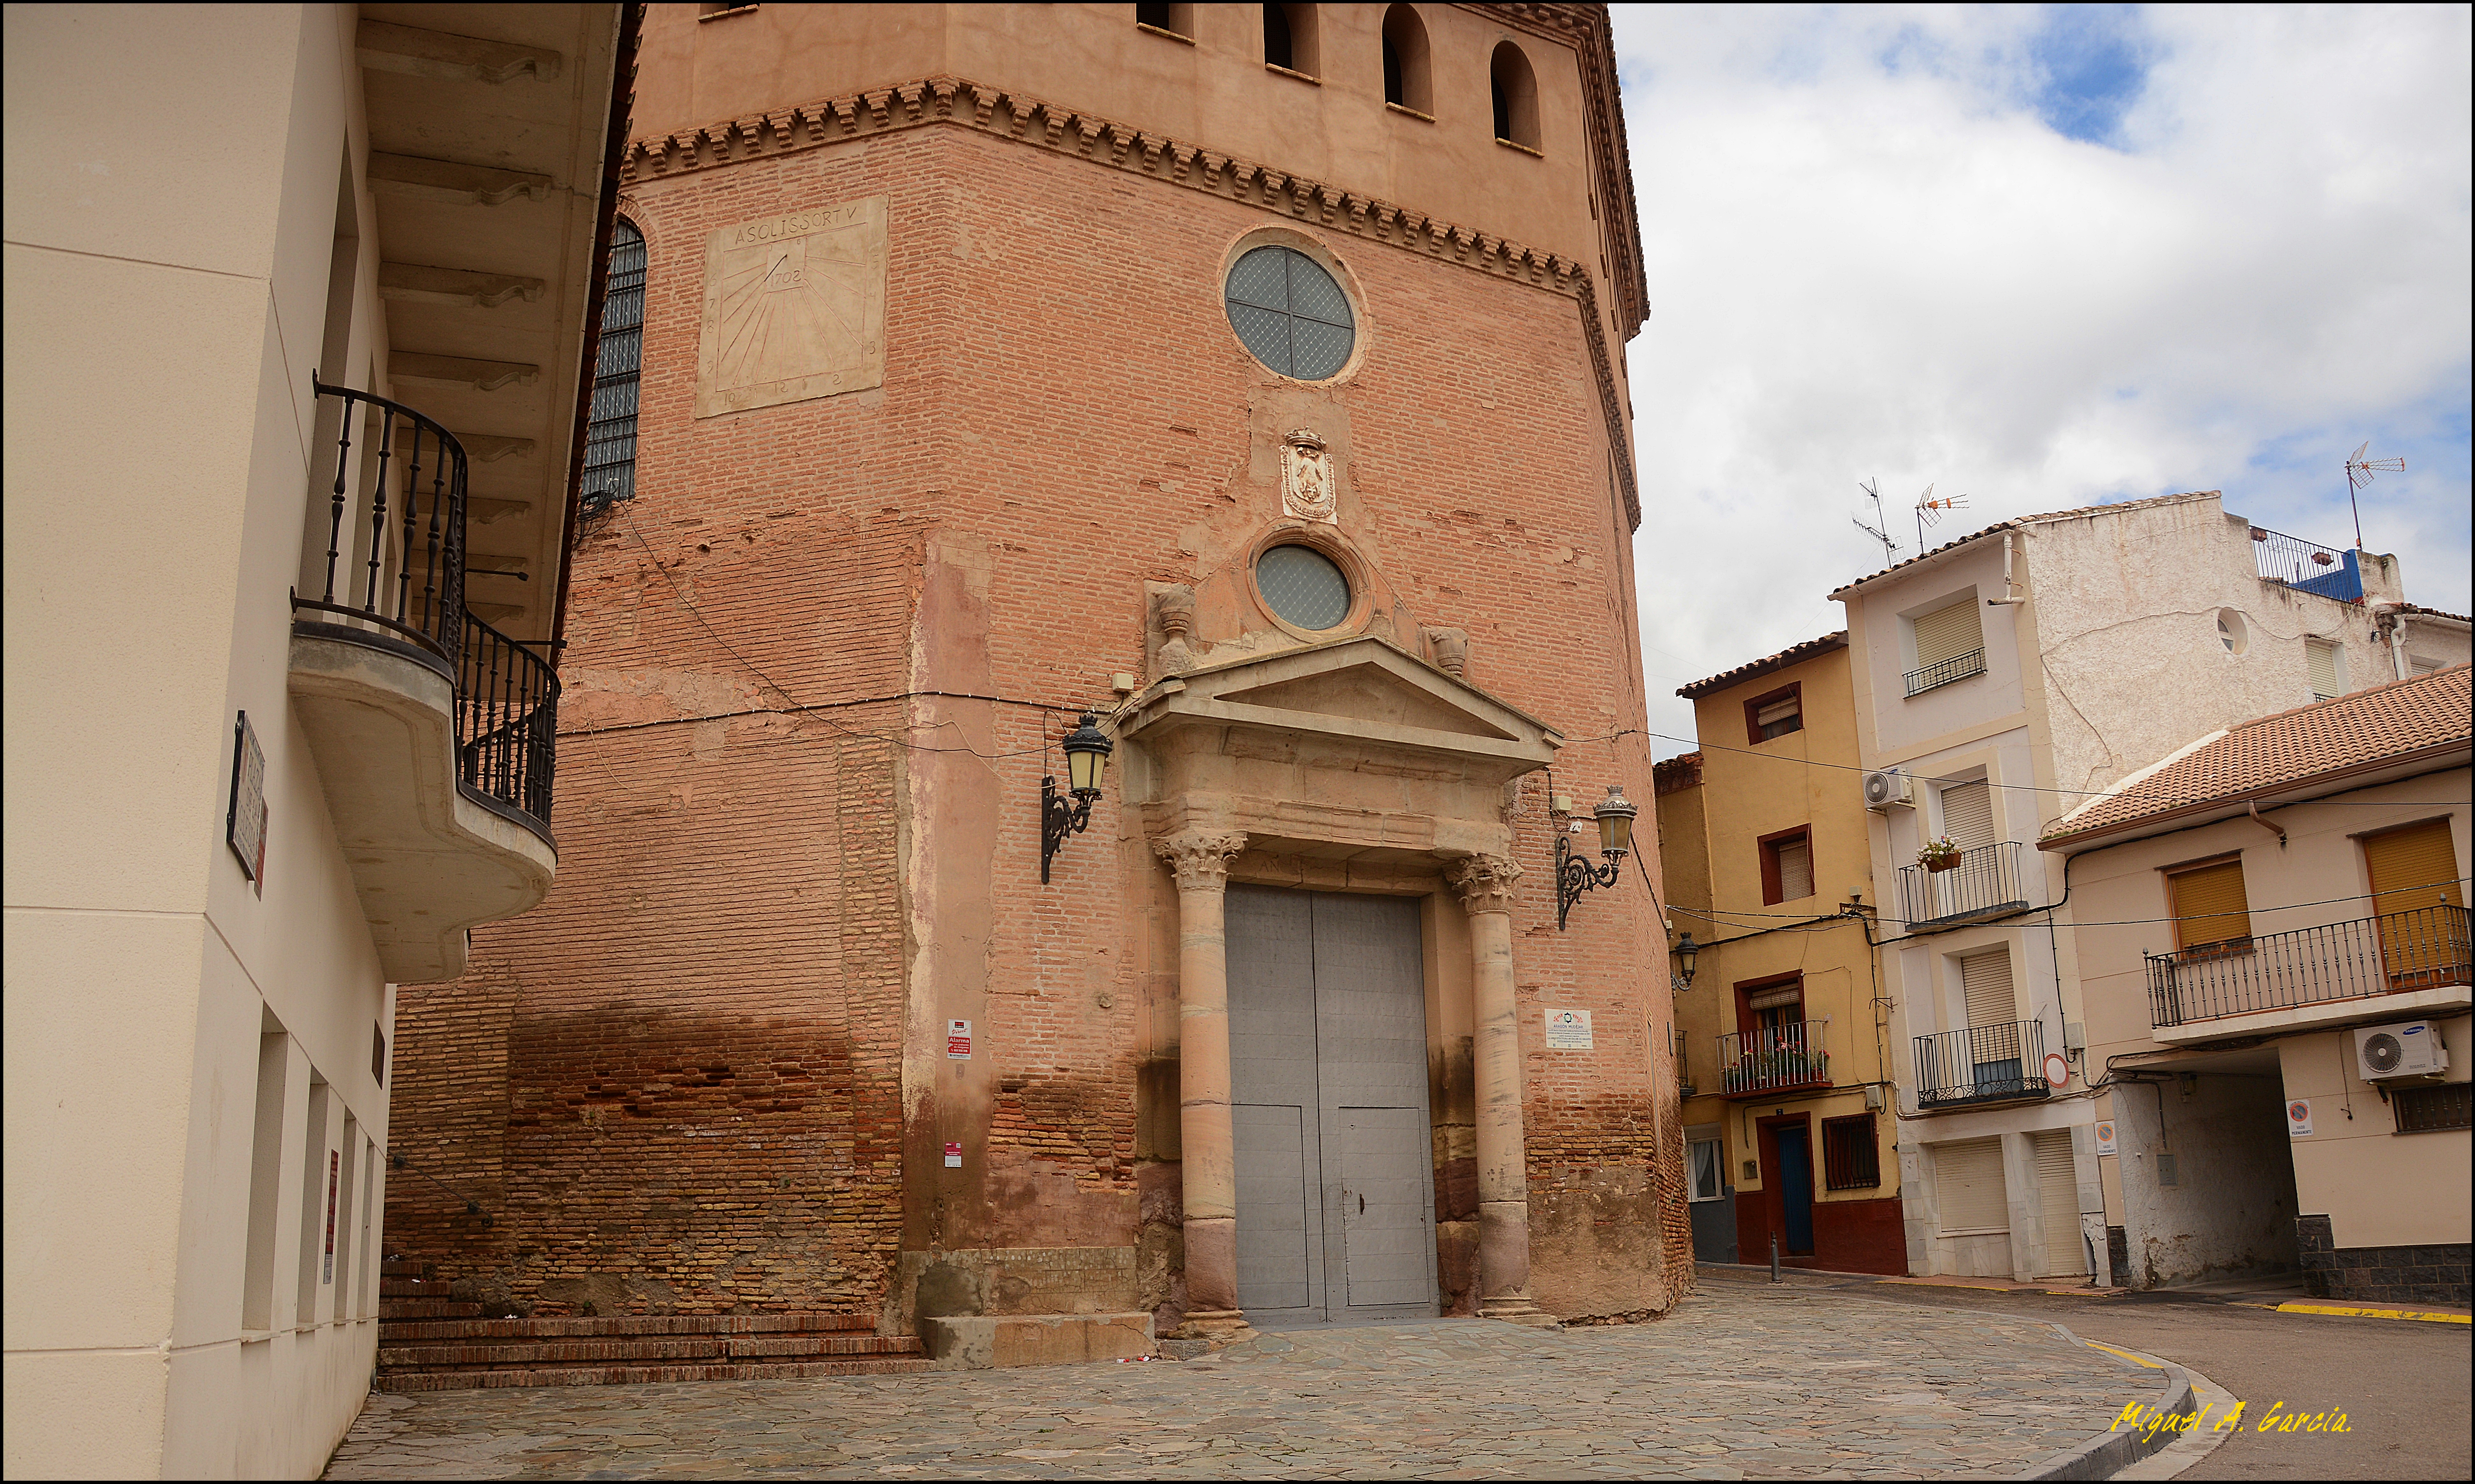
architecture, road, street, house, town, alley, wall, facade, neighbourhood, urban area, ancient history, human settlement